Bramsløkke

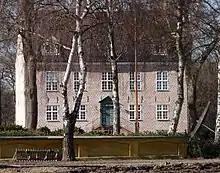
The main building

The main building was built shortly before 1900 for Joachim Schack and represents the transition from the Renaissance to the Baroque. It is a two-storey building with high cellar built in large, red brick and topped by a glazed tile roof. A tall chimney is located at each gable. Two small appendices are located on the west side (garden side) of the building. One of them originally contained a so-called "secret", that is toilets, while the other one was used for residential purposes.